Solomon Caesar Malan

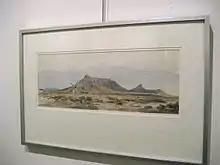
Table Mountain (Cape Town). Drawing by Solomon Malan (1839), now at Sasol Art Museum Stellenbosch

By birth a Genevan descended from an exiled French family, Malan was born as César Jean Salomon Malan in Geneva. He was the first of a dozen children born to his gifted father, Dr. Henri Abraham César Malan (1787–1864) and his Swiss wife, Salomé Georgette Jeanne Schönberger (1790-unknown). She is rarely mentioned in any of the published writings related to Solomon Caesar Malan's life. His father was a counter-cultural theological teacher in the final years of Genevan city-state history and became a controversial Swiss religious leader, whose evangelical version of Protestant faith challenged the rationalized Enlightenment Calvinism that had become dominant in the first years of 19th century Geneva. Ultimately rejected by the Genevan Calvinist hierarchy as a minister in their community in 1818, the father Malan set up his own church community on his own property, offering a vital Christian alternative in worship to what was offered in the state church. Writing hymns in French that became famous for their theological vitality, and publishing numerous short stories and some larger works as a Swiss evangelical intellectual, the father Malan became known as an evangelical international missionary in various European countries, as well as in Great Britain, particularly within Scotland. His honorary doctorate was given by the University of Glasgow, indicating the level of respect he had attained outside of Switzerland.